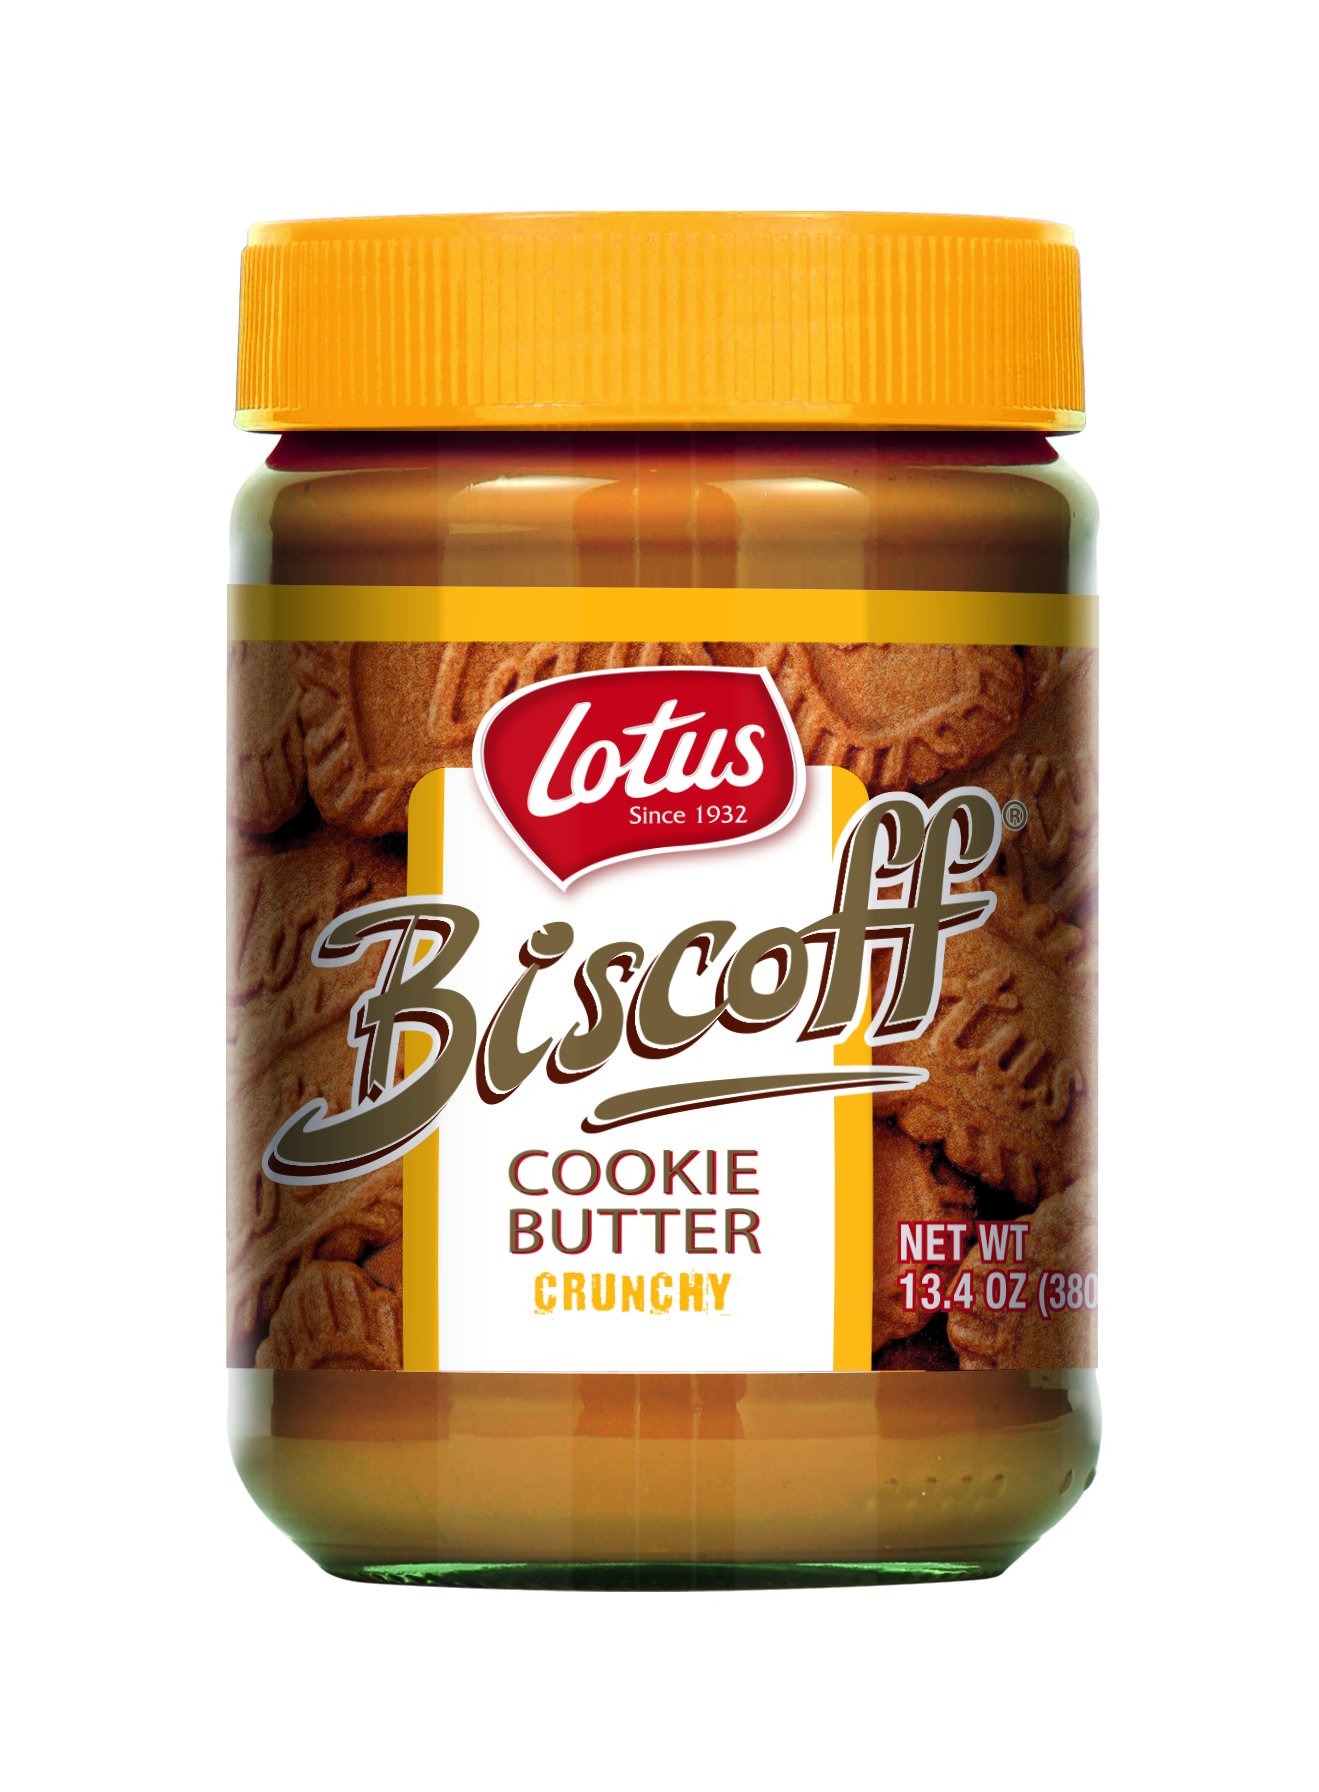
Item Name: Lotus Biscoff | Cookie Butter Spread | Crunchy | non-GMO + Vegan | 13.4 Ounce
Bullet Point 1: Non-GMO ingredients. Does not contain nuts. No artificial flavors, colors or preservatives. Vegan friendly. Made in Belgium in a nut free facility.
Bullet Point 2: Irresistible taste with a crunchy, easy to spread texture. Pieces of Lotus Biscoff Cookies serve as the "crunch" in this crunchy cookie spread. Use as a delicious and unique alternative to nut butters (i.e. peanut butter, almond butter, etc) and chocolate spreads (i.e. hazelnut spread).
Bullet Point 3: Lotus Biscoff Cookie Butter is a spread made from original Lotus Biscoff Cookies.
Bullet Point 4: Spread it! Dip it! Mix it! Spoon it! Biscoff Cookie Butter is enjoyed a variety of ways - on toast, on pancakes, as a dip for apple slices or other fruit, on a sandwich, in recipes or straight from the jar.
Value: 1.0
Unit: Count

Price: 5.47